Whitefriars, Coventry

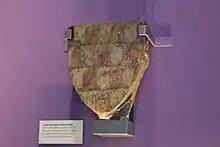
A carved stone heraldic shield painted with the coat of arms of the Ferrers family from Derby, excavated from Whitefriars

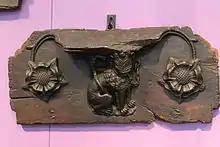
A misericord from Whitefriars, on display at Herbert Art Gallery and Museum

The friary was established on 14 February 1342 with the help of Sir John Poultney, about a century after the Carmelites arrived in England. It was built on land that had previously been fields and orchards. The Carmelites were a mendicant religious order, dependent on charity from those they taught and on the gifts from pilgrims visiting their shrine of Our Lady of the Tower. According to Dugdale, 'This Chapell is in the tower of the Cittye Wall without New Gate, close by the roadway leading towards London. On the outside thereof was a picture of the blessed Virgin, richly painted, and within an image and her altar, whereat most travellers which passed by did offer more or lesse, out of confidence that their journey would be better blest'. In 1344, King Edward III gave land to extend these buildings and a similar grant followed in 1352. Several local benefactors left donations in the form of bequests to the friary: in 1384 Lord Basset of Drayton left the Carmelites £300 to enlarge the church, in 1419 the monastery was considerable enlarged with a gift from William Botener, of Withibroke and in 1506 Thomas Bonde of Coventry left them 20 marks to assist with the rebuilding of the cloisters. The coat of arms of the Ferrers family (Earls of Derby) was found during excavations of the church, suggesting that the family had also made bequests to the order. Carmelite orders were dependent on such donations to build their friaries and the Coventry house was clearly developed through a process of gradual building and enlargement as and when funds became available.